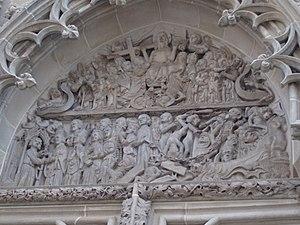
La cathédrale Sainte-Élisabeth est la plus grande église de Slovaquie avec une superficie de 1 200 m² et une capacité de 5 000 personnes. Située à Košice, c'est en outre la cathédrale gothique de style occidental la plus à l'est d'Europe. Dédiée à sainte Élisabeth de Hongrie, elle se situe au centre de la rue Hlavná, qui s'élargit au niveau de l'église, ce qui lui donne sa forme oblongue caractéristique. C'est l'église principale de l'archidiocèse de Košice et l'église paroissiale de la paroisse Sainte-Élisabeth de Košice. La construction eut une influence certaine sur les édifices des villes des environs comme Prešov, Bardejov, Sabinov, Rožňava mais également sur l'architecture religieuse de certaines églises de Pologne et de Transylvanie.